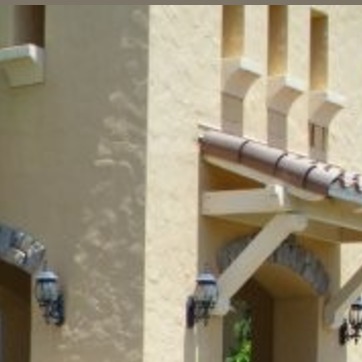
Material: painted